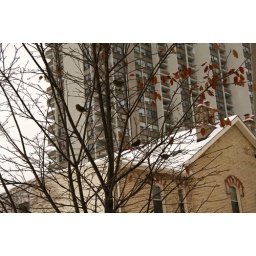
Small birds in tree against yellow brick house and gray building